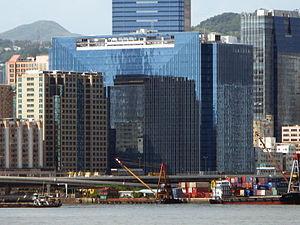
Le Kwun Tong 223 appelé aussi Manulife Financial Centre est un gratte-ciel de 105 mètres de hauteur situé à Hong Kong en Chine et construit de 2005 à 2008.